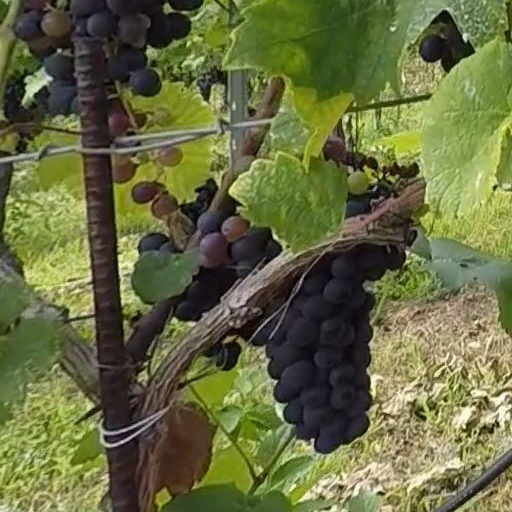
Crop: grape